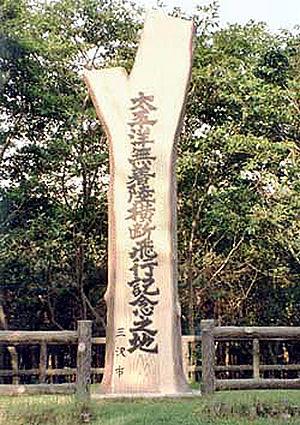
Misawa est une ville située dans la préfecture d'Aomori, sur l'île de Honshū, au Japon.